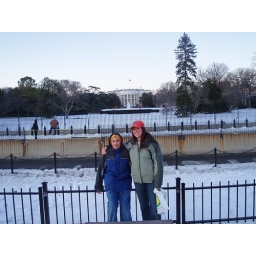
in front of the white house